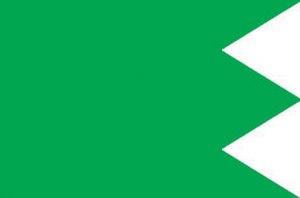
Lúky est un village de Slovaquie situé dans la région de Trenčín.